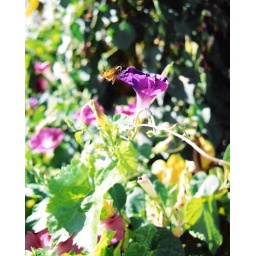
Another shot of a butterfly sitting on a purple morning glory in my neighbor's backyard.